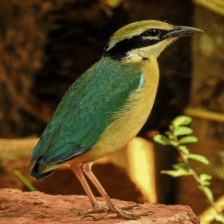
Species: INDIAN PITTA
Scientific name: PITTA BRACHYURA